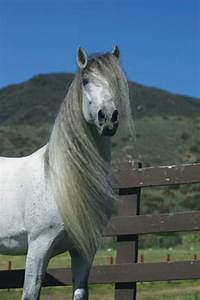
Label: horse